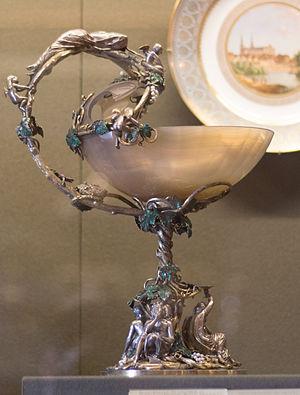
Conservée au musée du Louvre
La coupe des vendanges est une pièce d'orfèvrerie réalisée par François-Désiré Froment-Meurice en 1844 et conservée au musée du Louvre.